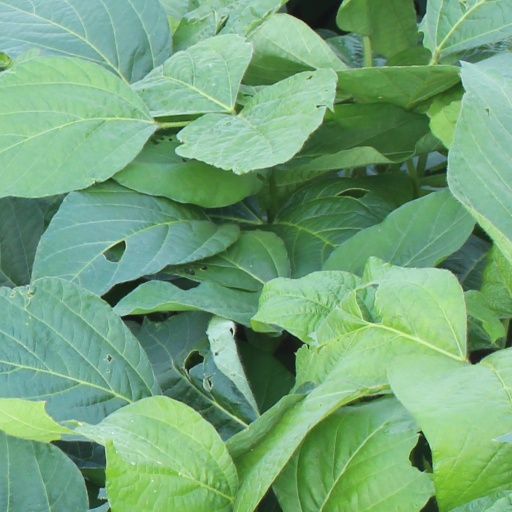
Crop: soybean